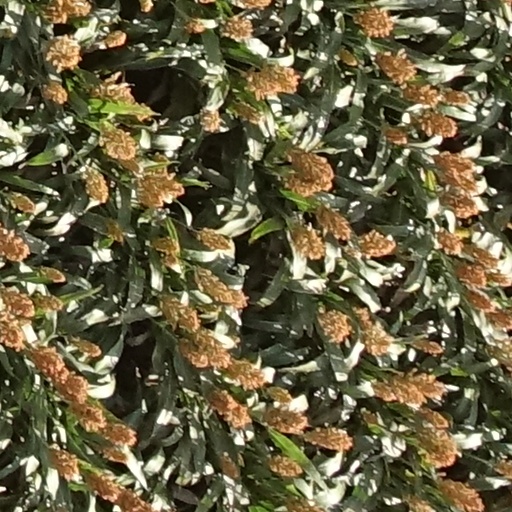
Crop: sorghum